Järlåsa Church

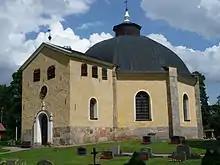
Järlåsa Church

Järlåsa Church is a church in Järlåsa, Uppsala County, Sweden. It is part of the Archdiocese of Uppsala (Church of Sweden).